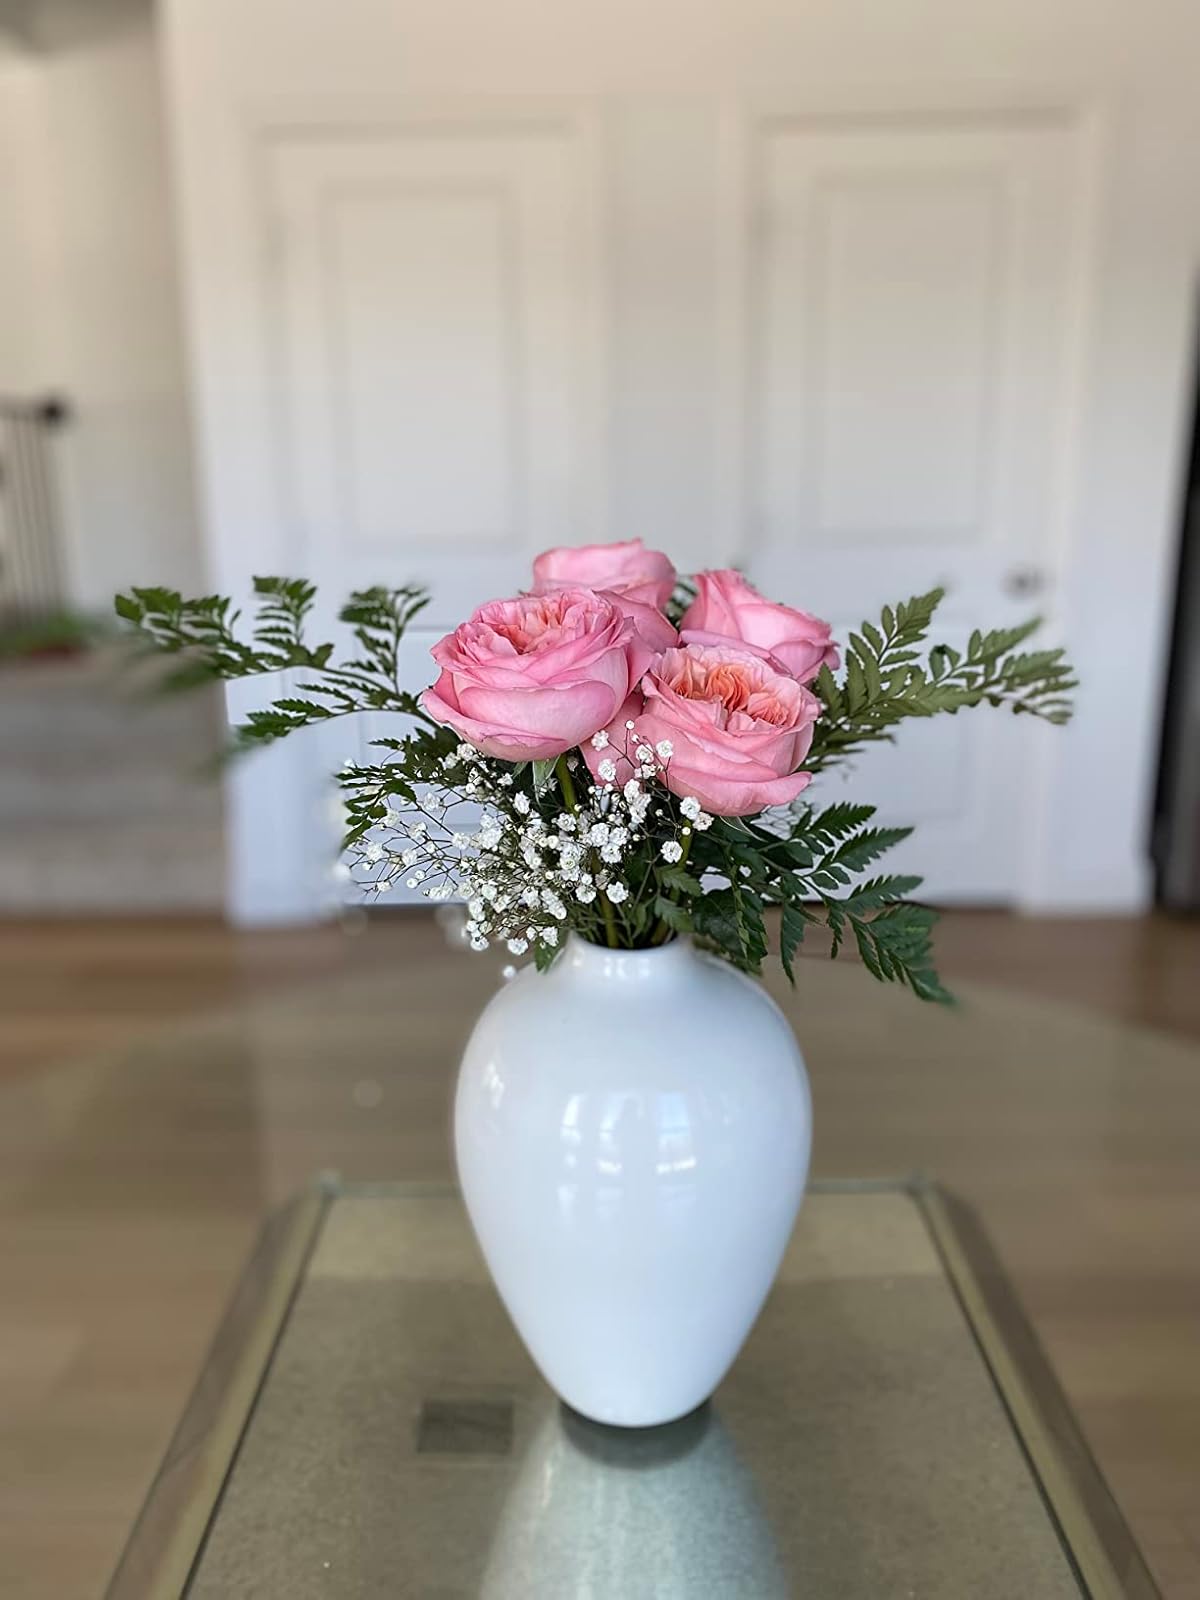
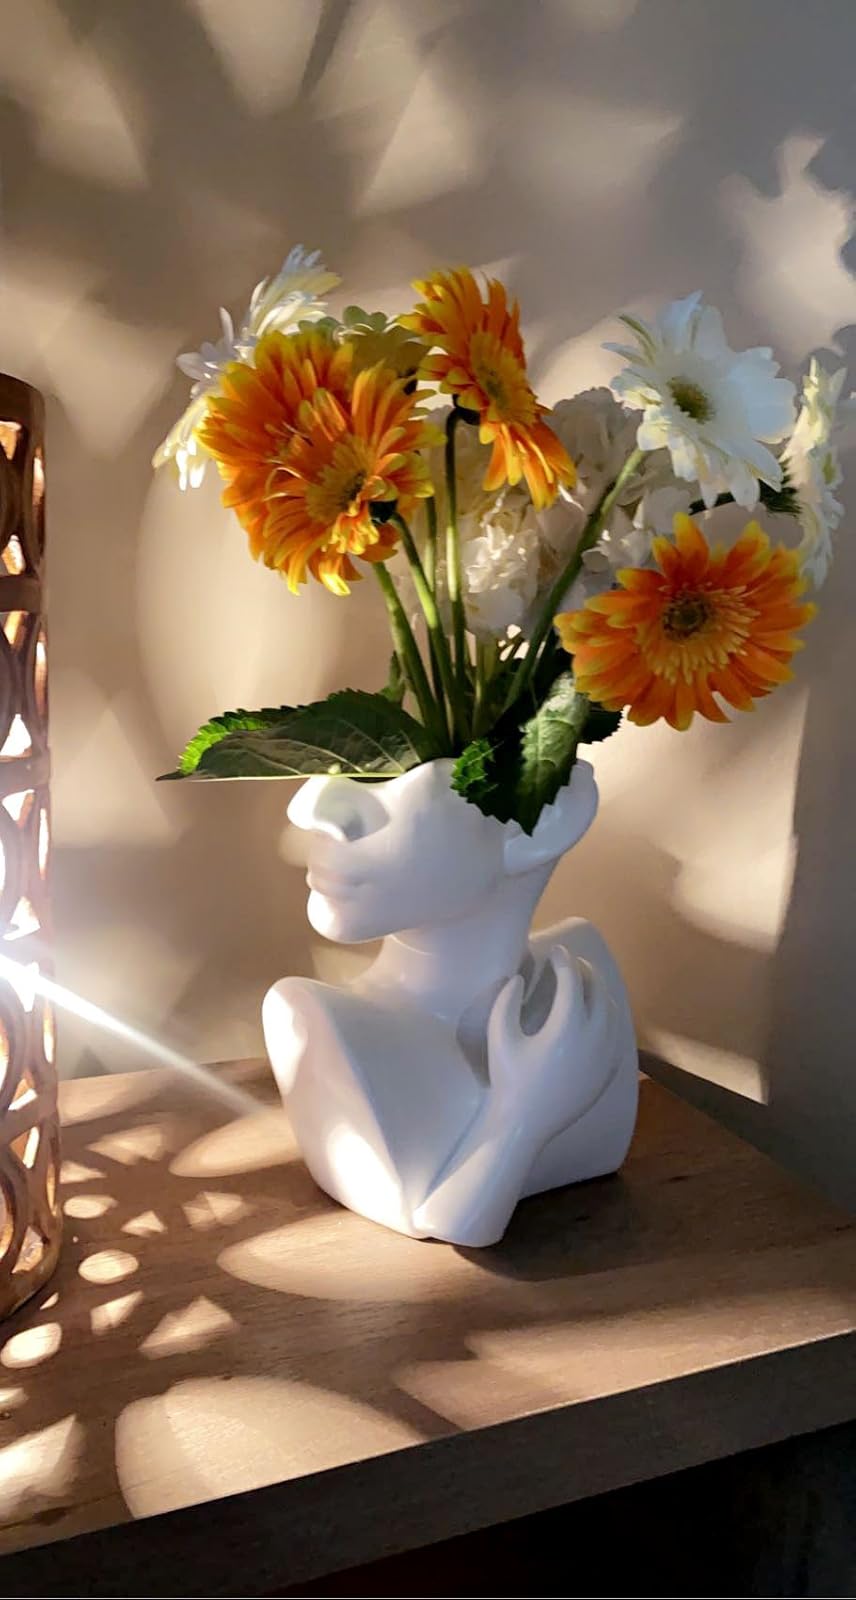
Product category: vase
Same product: no